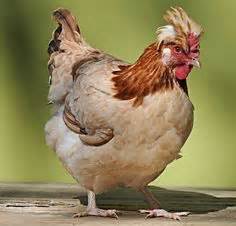
Label: gallina